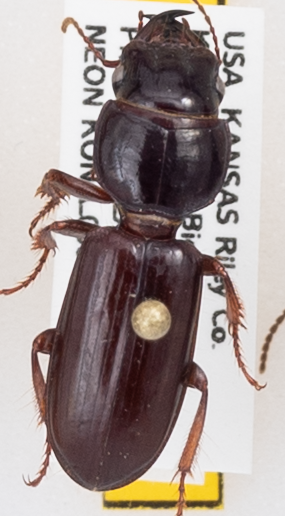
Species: Scarites subterraneus
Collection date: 2018-08-02
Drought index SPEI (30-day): -0.39
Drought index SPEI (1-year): -2.01
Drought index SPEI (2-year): -1.25